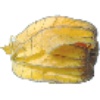
Label: physalis_with_husk